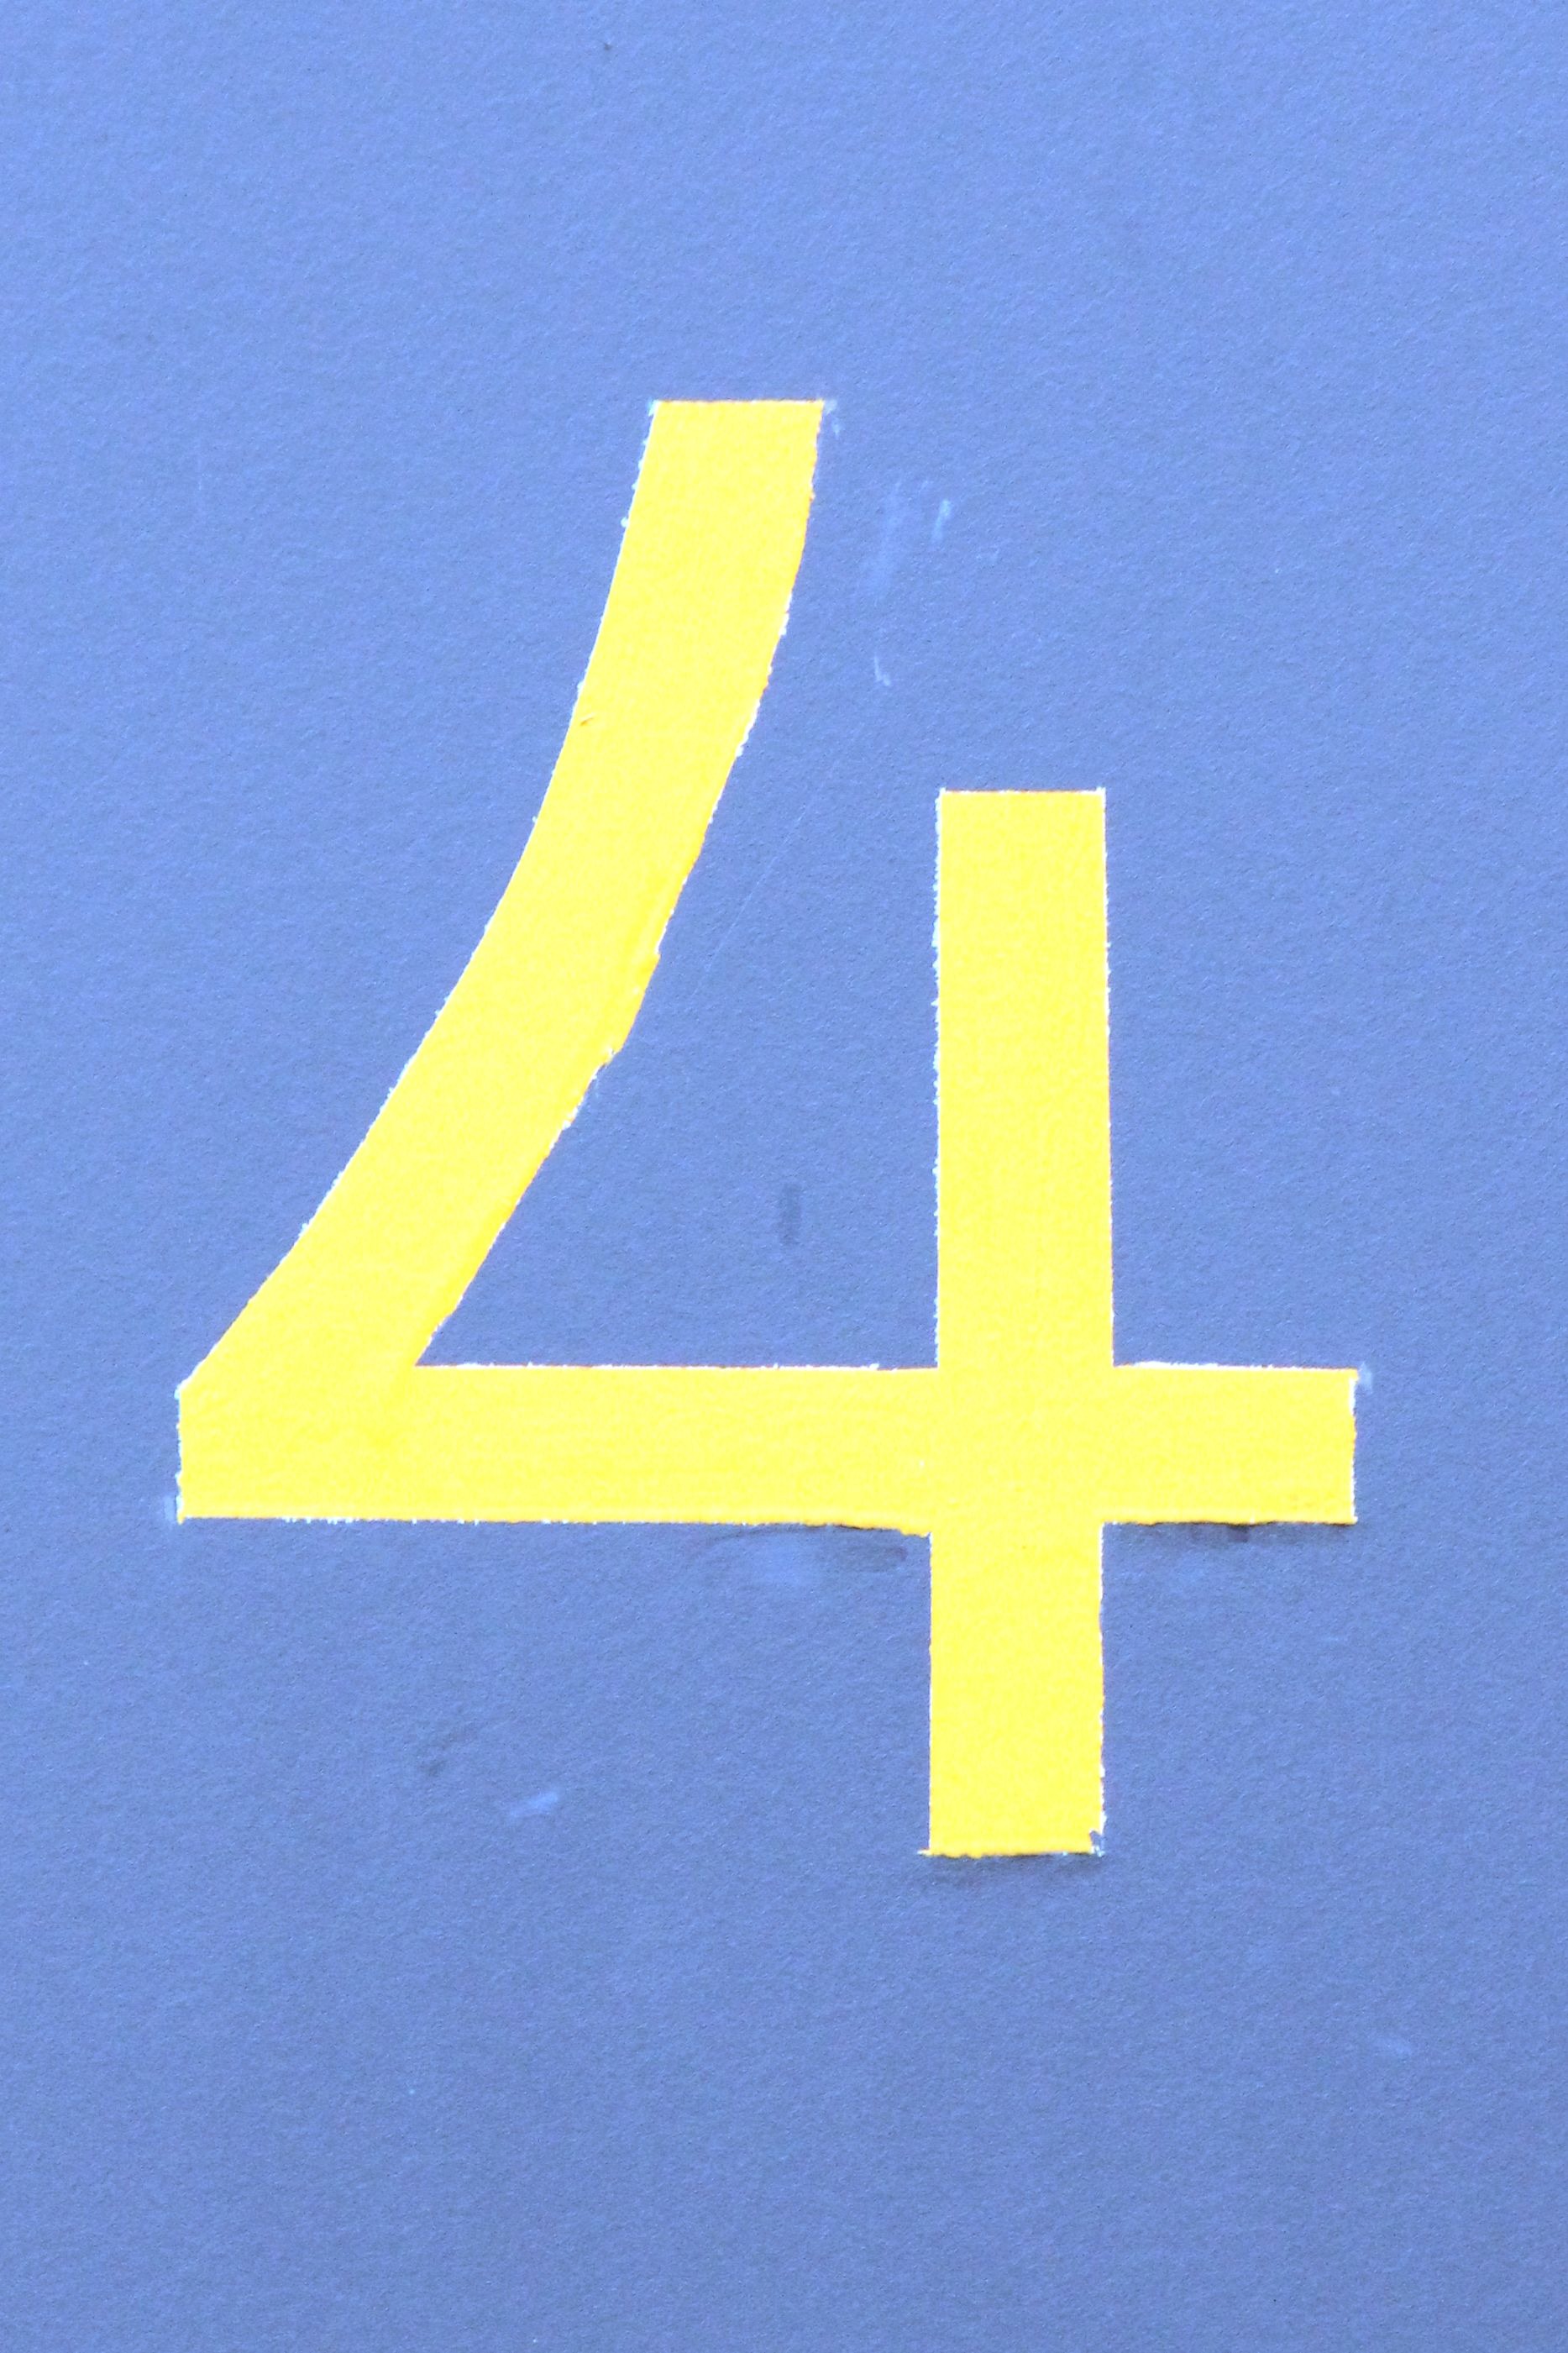
wing, number, line, symbol, yellow, toy, font, illustration, four, 4, shape, digit, house number, pay